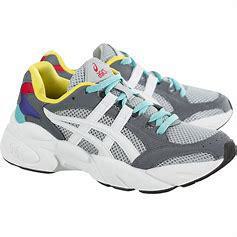
Brand: Asics
Model: Gel BND